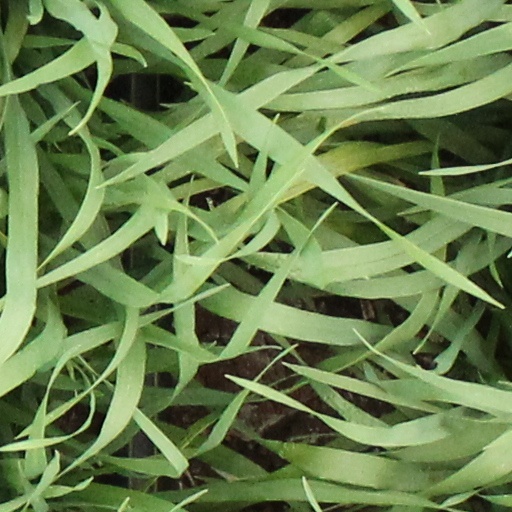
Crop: wheat